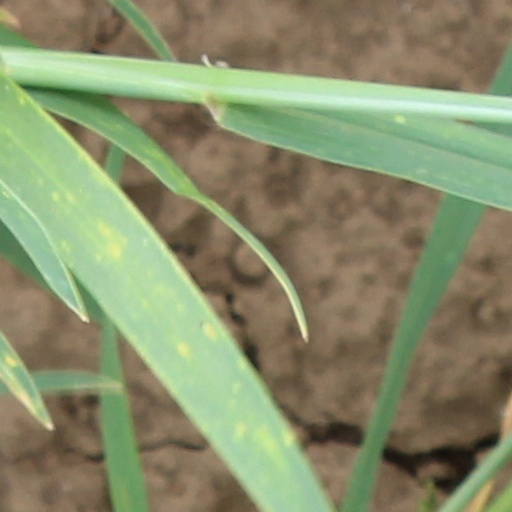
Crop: wheat